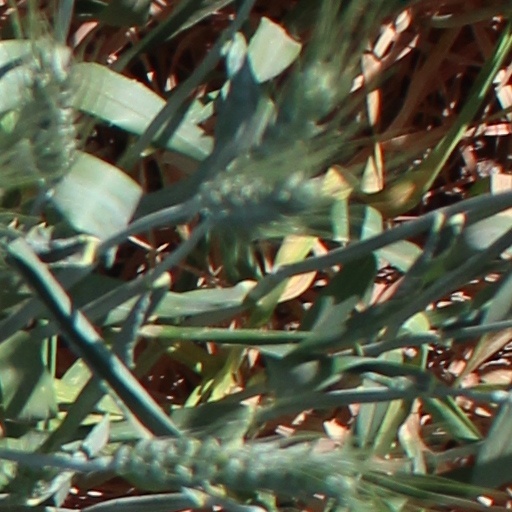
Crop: wheat